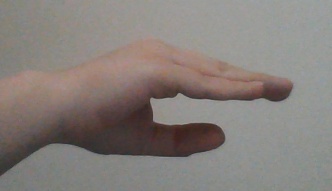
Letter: jeem